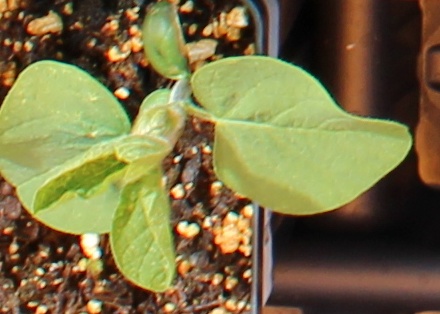
Label: Soybean